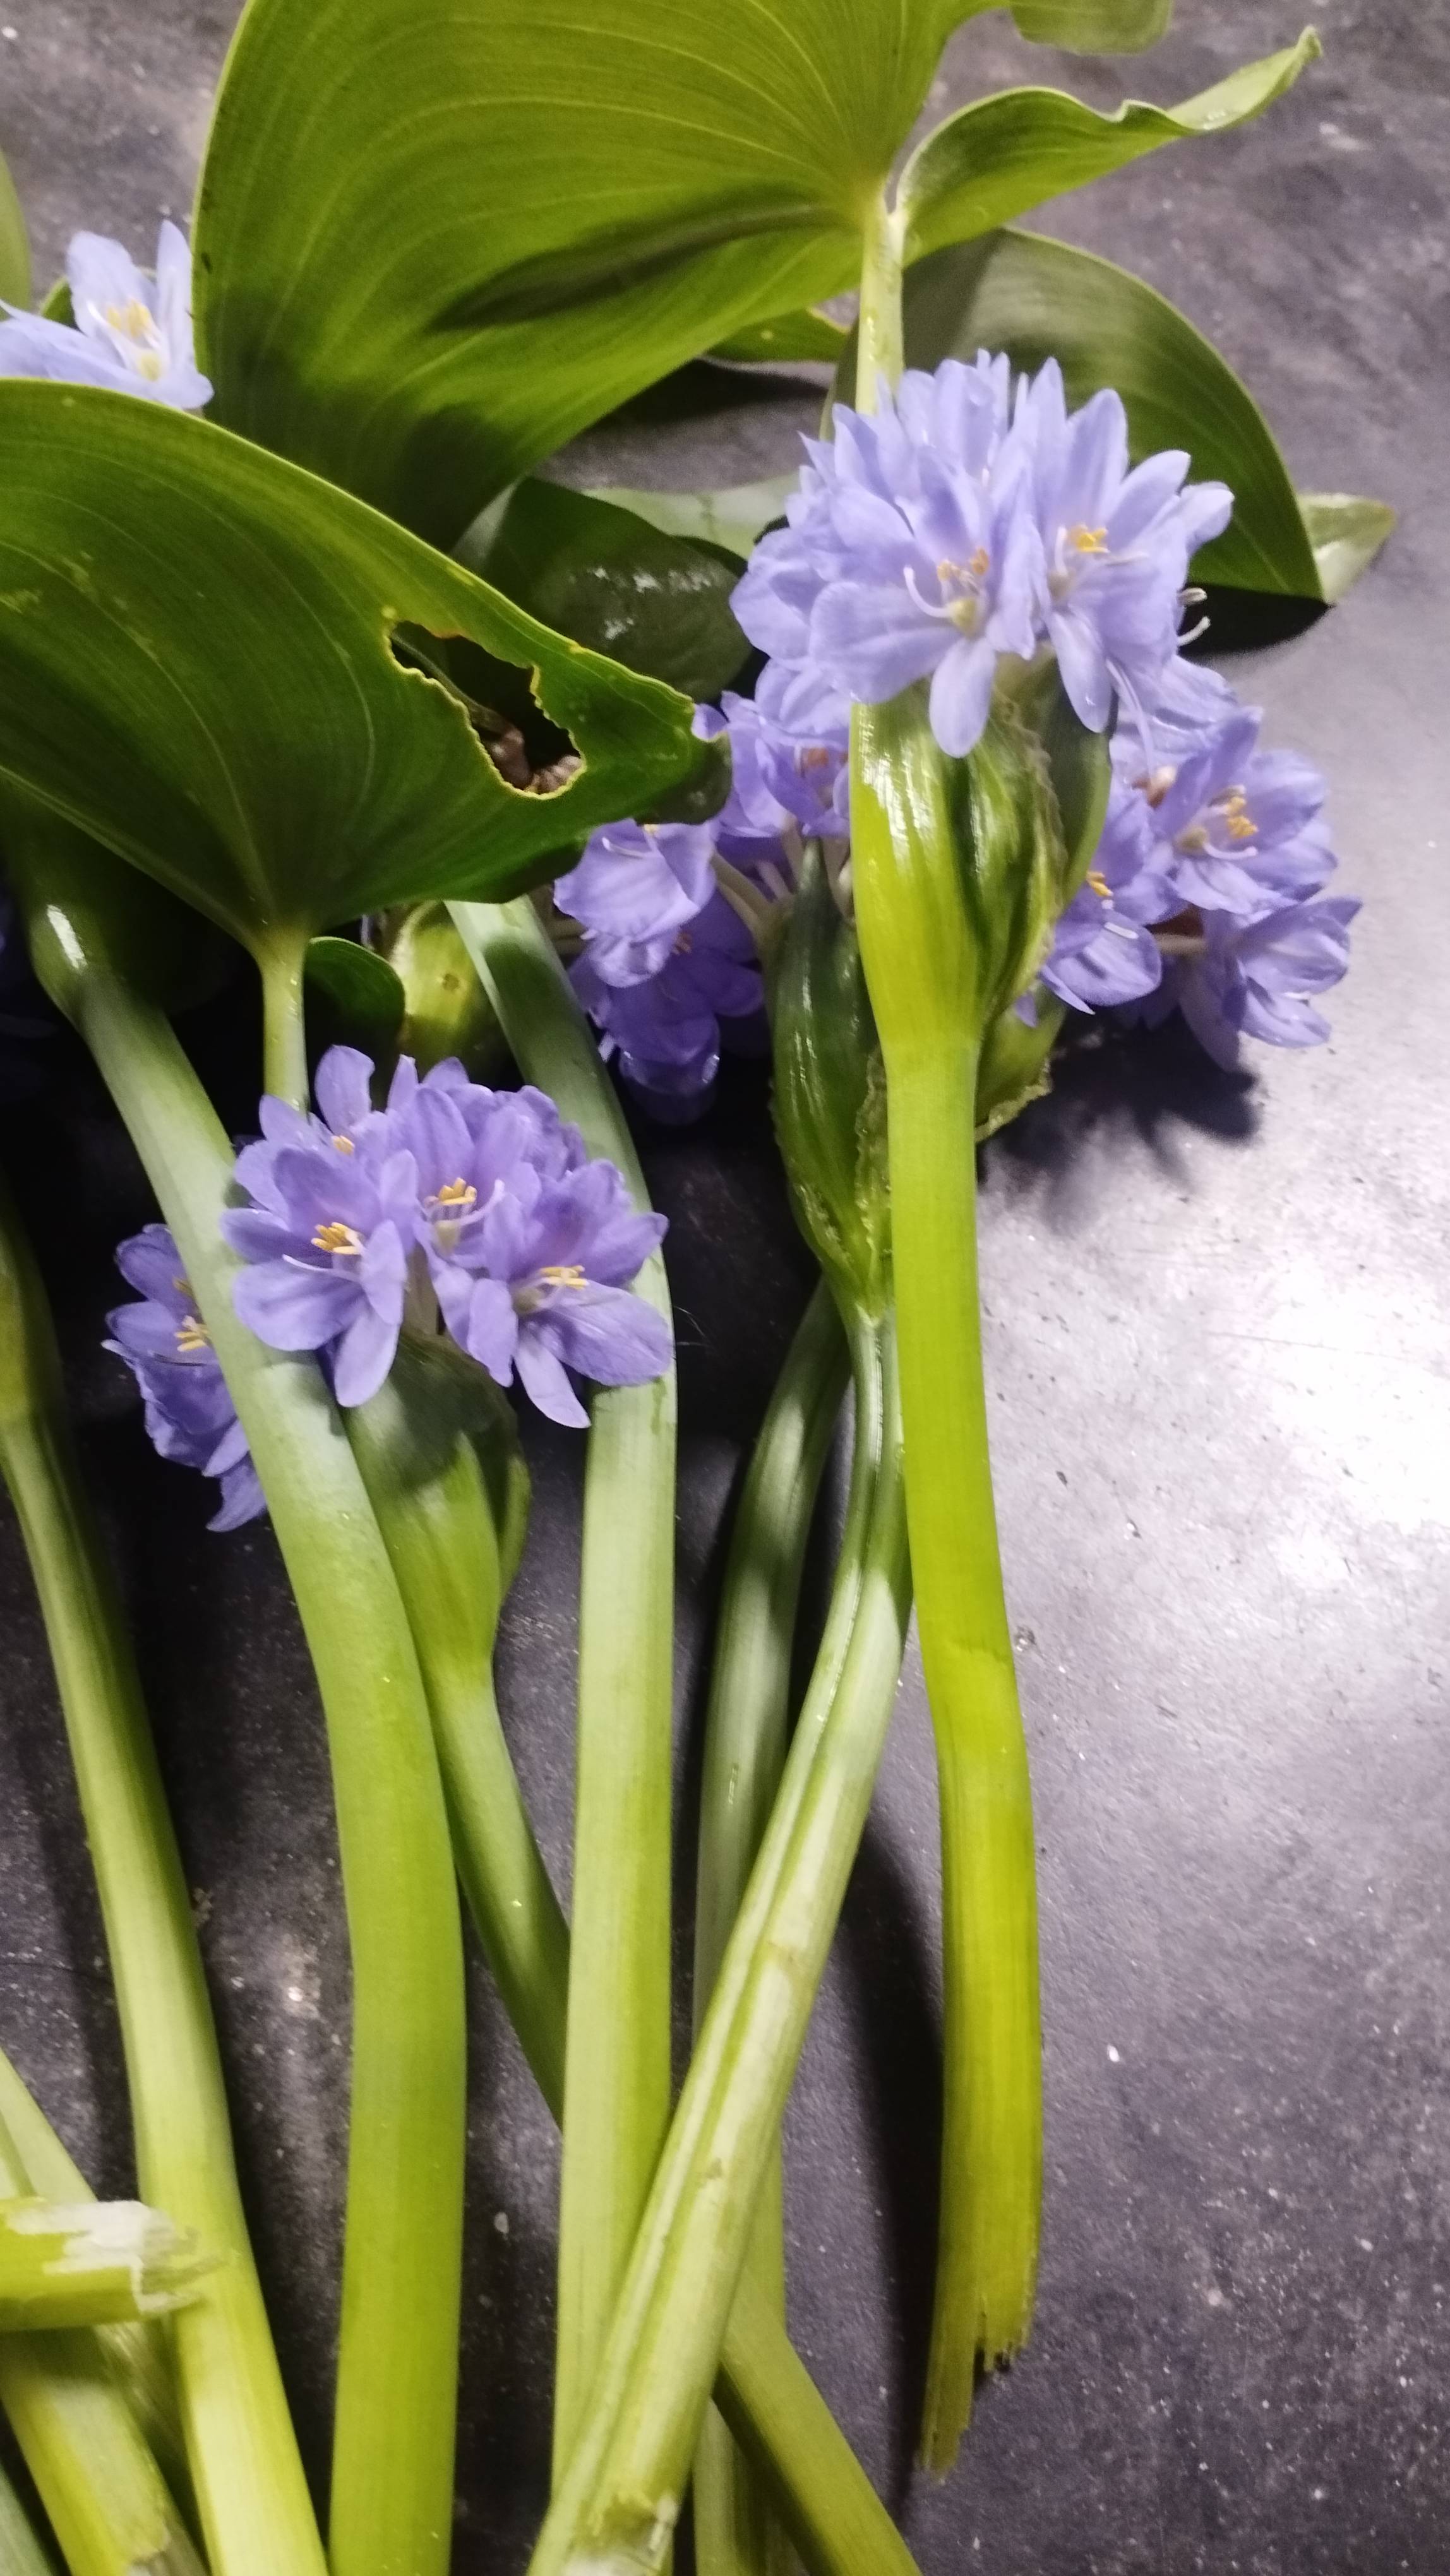
Species: Heartleaf False Pickerelweed (Monochoria korsakowii)